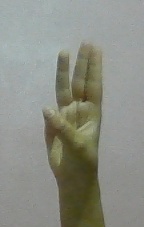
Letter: thaa